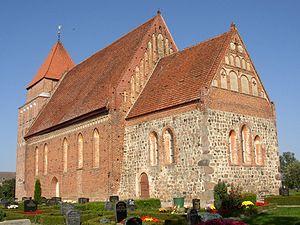
Jördenstorf est une municipalité allemande du land de Mecklembourg-Poméranie-Occidentale et l'arrondissement de Rostock. En 2013, elle comptait 868 hab.